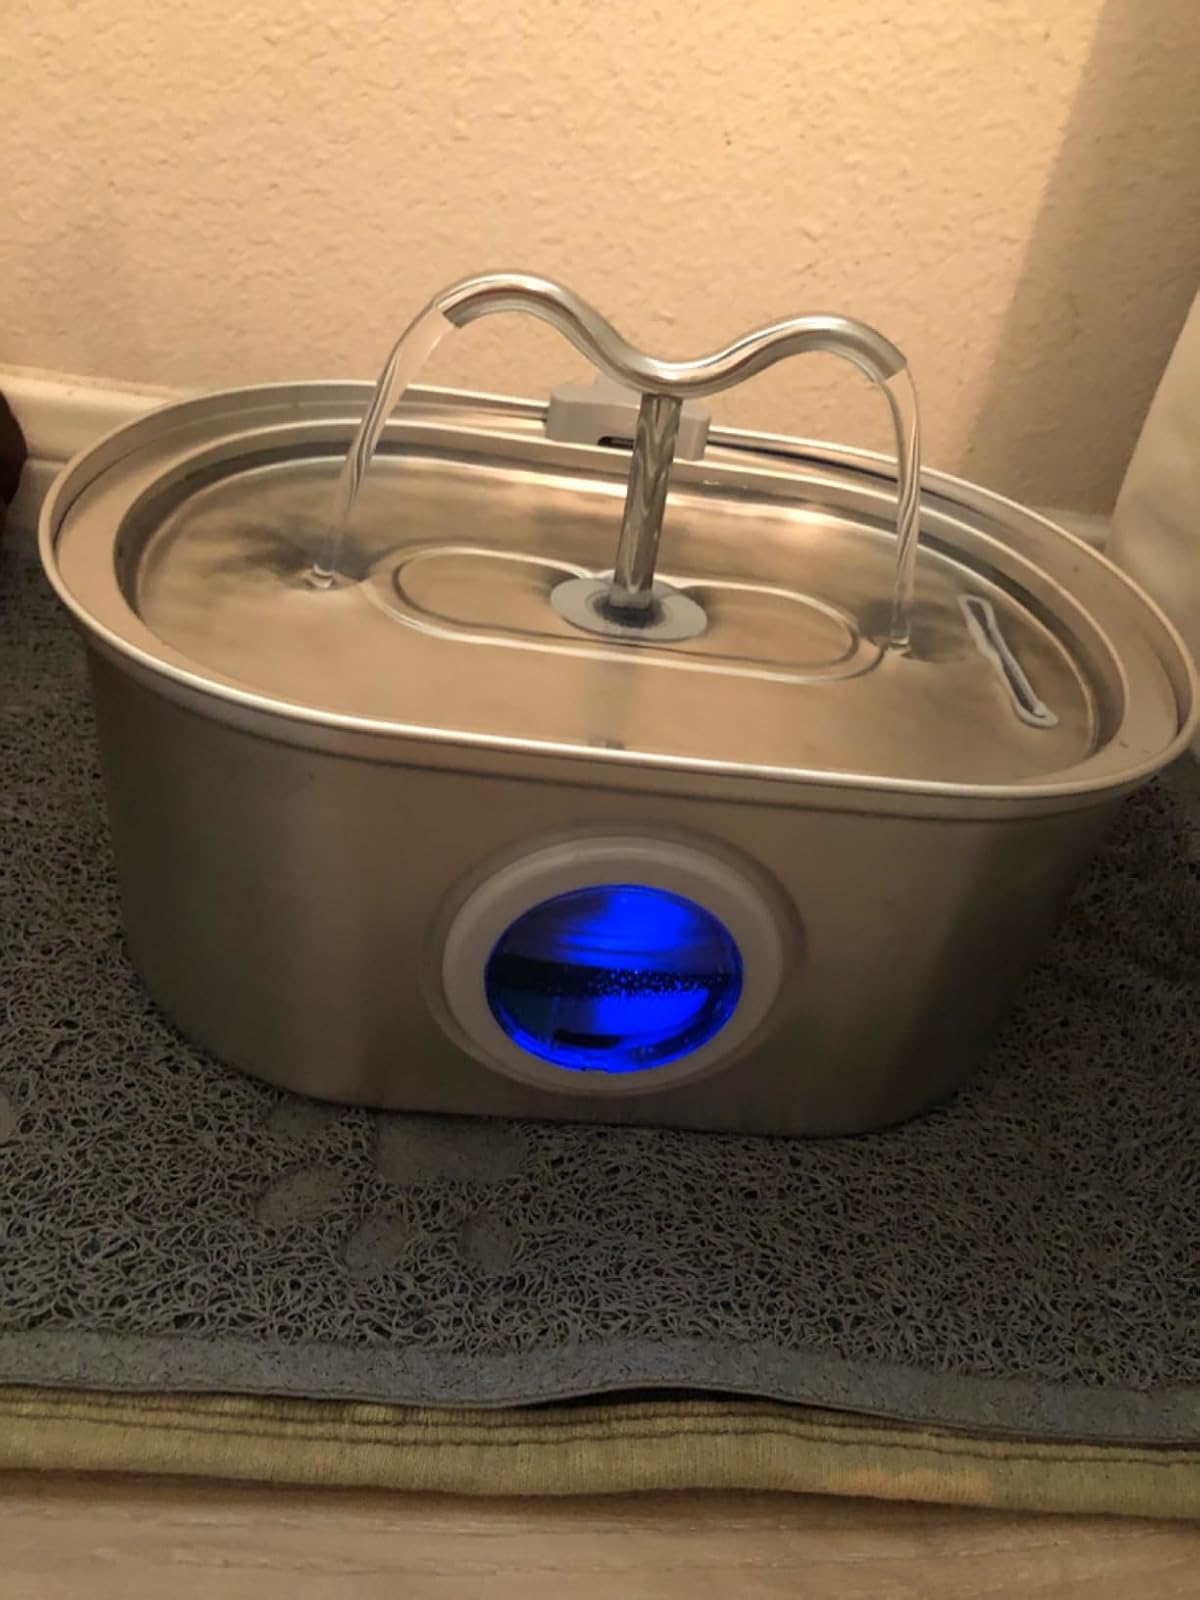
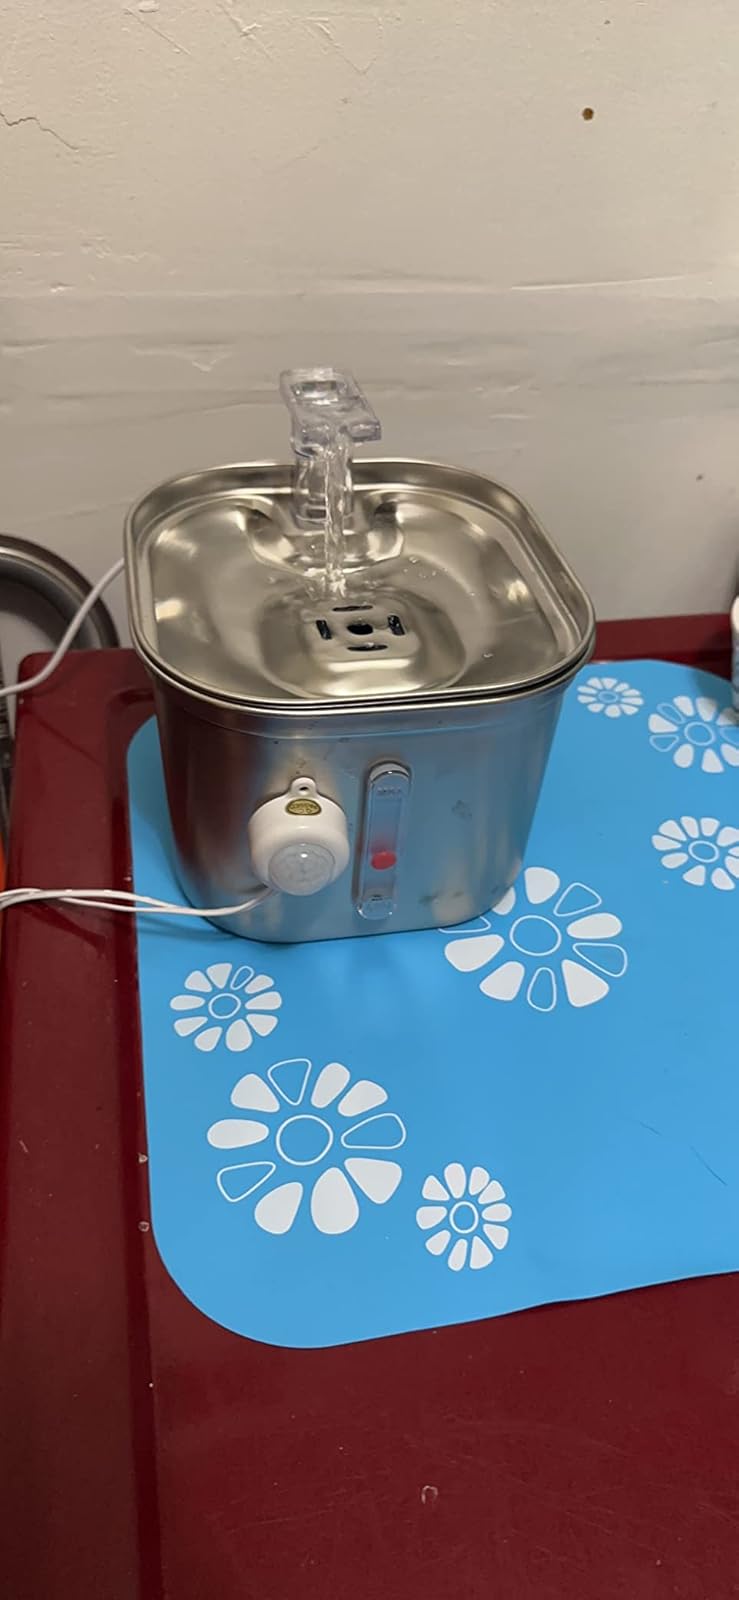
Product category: items_bowl
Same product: no